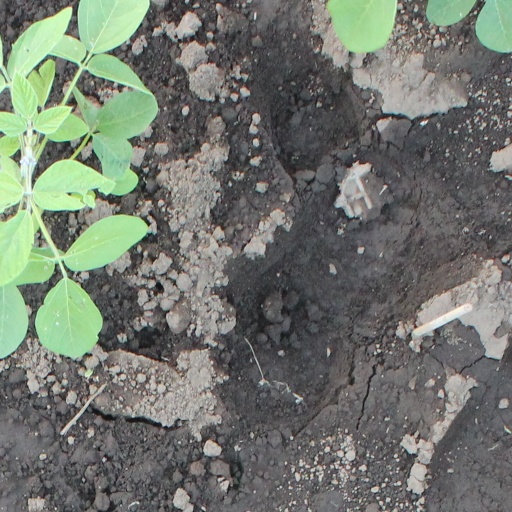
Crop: soybean